Xiyuan Temple

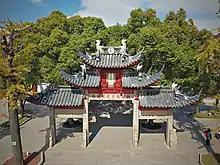
Shanmen

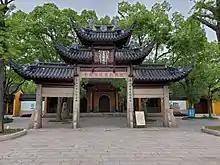
Xiyuan Temple Front Entrance

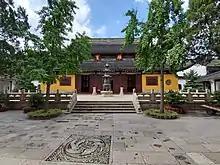
Xiyuan Temple Interior Plaza

Xiyuan Temple or Xiyuan Jiechuanglü Temple is a Buddhist temple in Wuzhong District, Suzhou, Jiangsu, China. It is located just to the west of Lingering Garden.